After the Burial

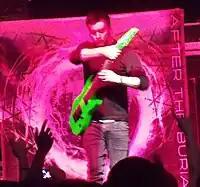
Guitarist and founding member Justin Lowe left the band and was found dead in the summer of 2015.

Guitarist and founding member Justin Lowe officially announced he left the band on June 24, 2015; he posted a lengthy statement on social media, accusing After the Burial, their record label (Sumerian Records) and most people in his life of plotting to ruin him; MetalSucks described his statement as "barely-coherent" and suspected it's a result of "a paranoid episode". After the Burial responded to Lowe's open letter the following day confirming he was under severe mental duress and requested their fans to support Lowe during his time of recovery. Lowe was under care with his family at the time.